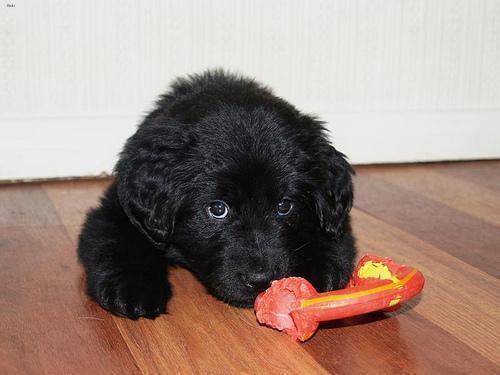
newfoundland